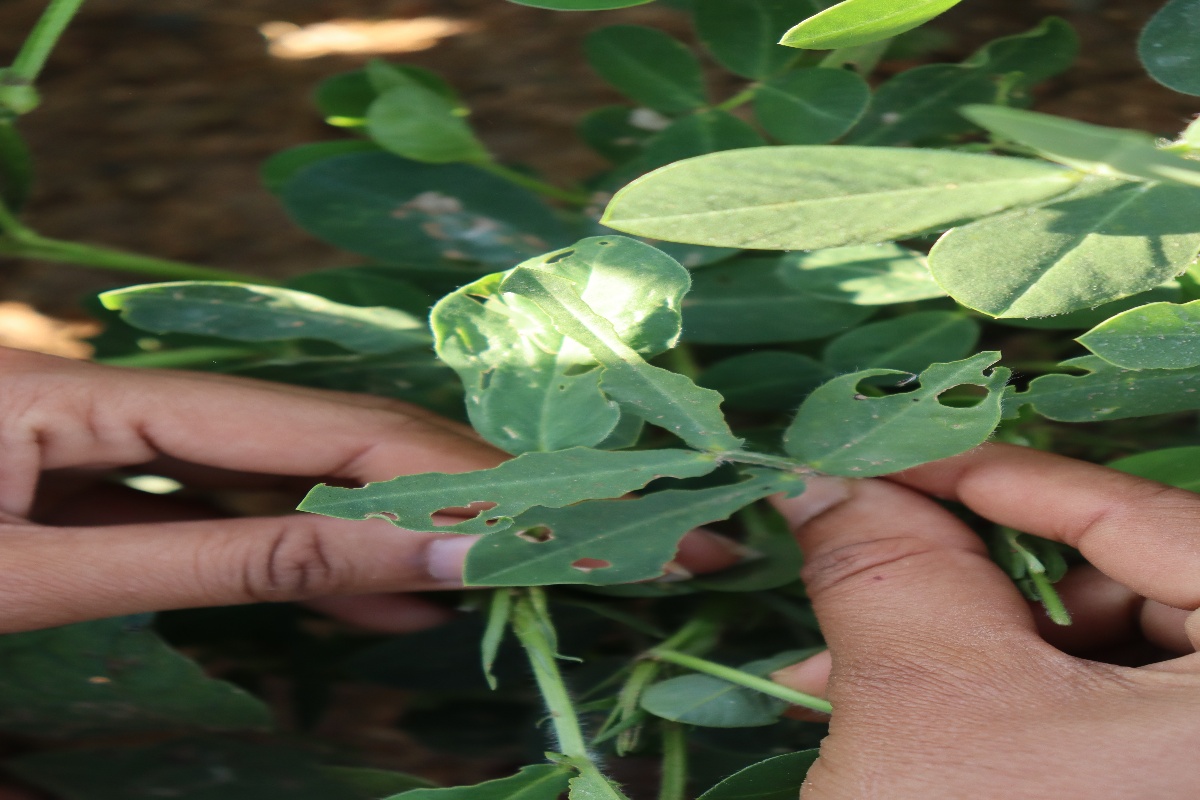
Label: early_leaf_spot